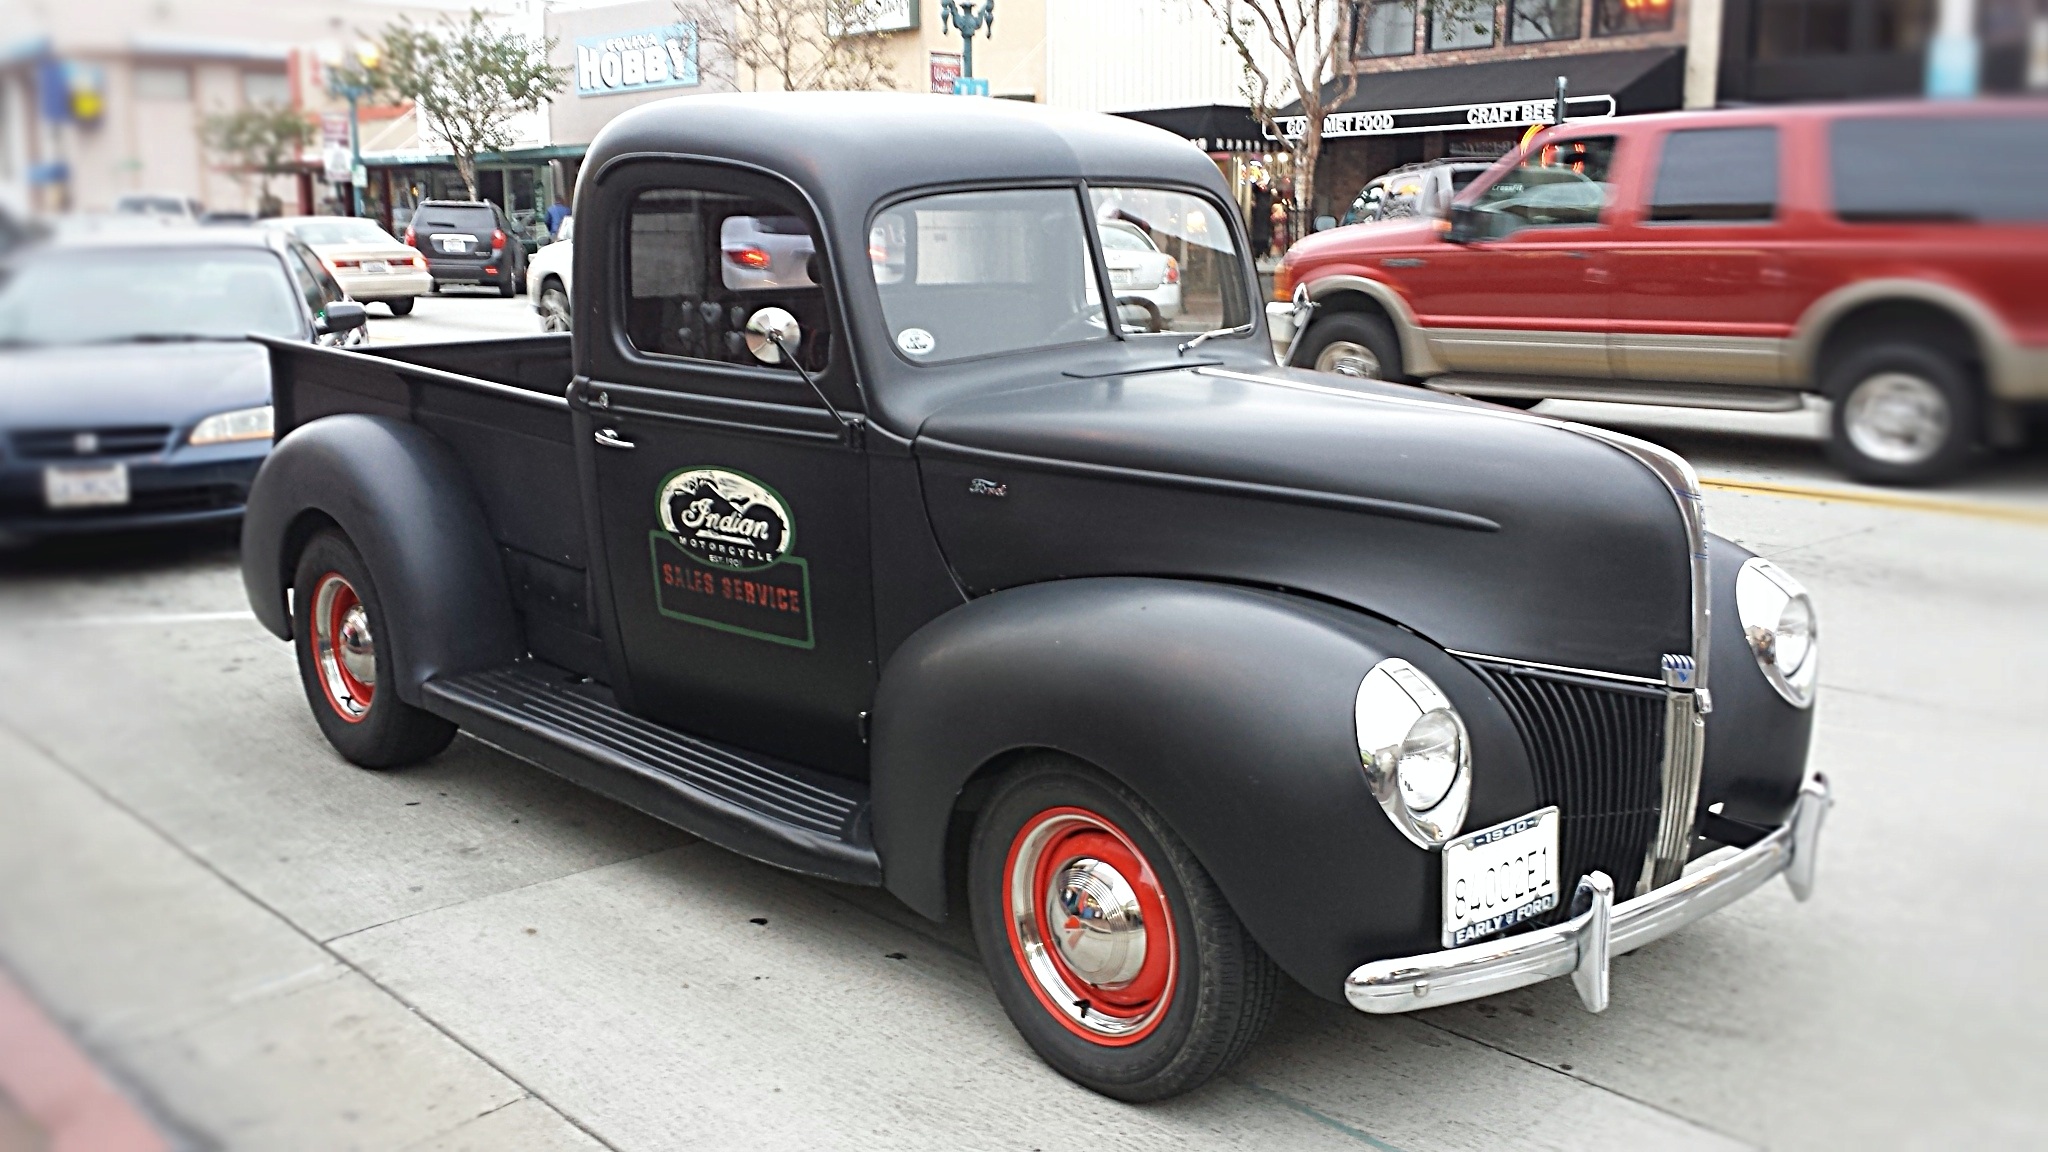
landscape, outdoor, road, traffic, street, car, vintage, antique, wheel, automobile, retro, view, highway, driving, old, city, urban, asphalt, travel, freeway, motion, transportation, transport, model, vehicle, collection, journey, show, auto, nostalgia, business, headlight, historic, black, speed, odometer, cable car, modern, old car, tire, classic car, muscle, motor vehicle, vintage car, speedway, bumper, car park, race, competition, power, chrome, cool, engine, steering, safety, heritage, championship, classic, roadster, minivan, fast, shiny, rally, coches, concourse, fashioned, antique car, car wash, hot rod, motorcar, motorized, land vehicle, styled, automobile make, compact car, mid size car